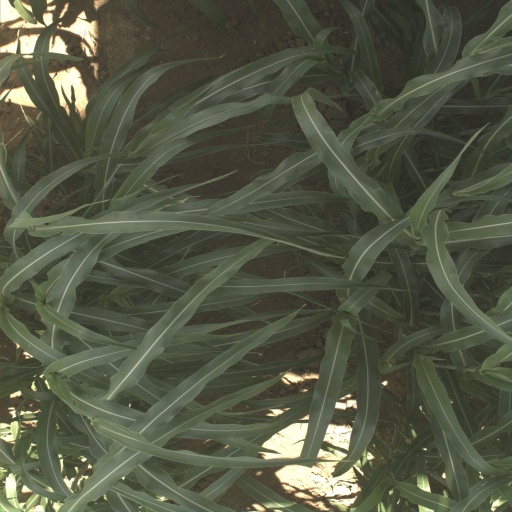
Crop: sorghum